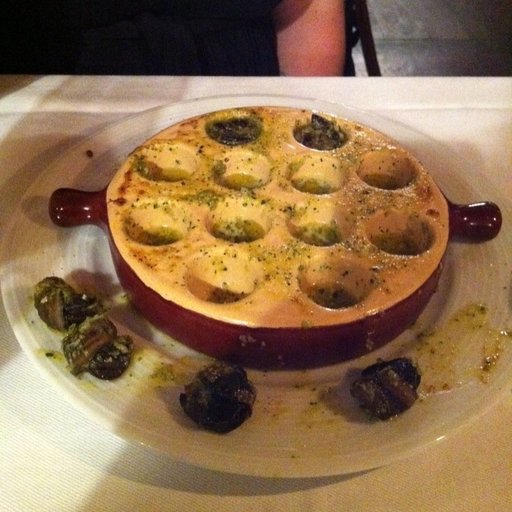
Label: escargots